Hurling

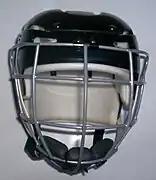
A standard hurling helmet

From 1 January 2010, the wearing of helmets became compulsory for hurlers at all levels. A standard hurling helmet is a helmet designed specially for the games of hurling and camogie. It consists of a plastic rigid shell, lined with foam cushioning, which covers the forehead, temples, crown of the head and down to the nape of the neck. A wire grille faceguard covers the whole face and is secured by straps that clip at the back of the head.This saw senior players follow the regulations already introduced in 2009 at minor and under 21 grades. The GAA hopes to significantly reduce the number of injuries by introducing the compulsory wearing of helmets with full faceguards, both in training and matches. Hurlers of all ages, including those at nursery clubs when holding a hurley in their hand, must wear a helmet and faceguard at all times. Match officials will be obliged to stop play if any player at any level appears on the field of play without the necessary standard of equipment.